Drew Weatherford

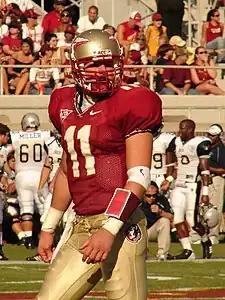
Weatherford on September 23, 2006 against Rice

Andrew Skillern Weatherford (born June 22, 1985) is a former American football quarterback. He played college football at Florida State University from 2004 to 2008.